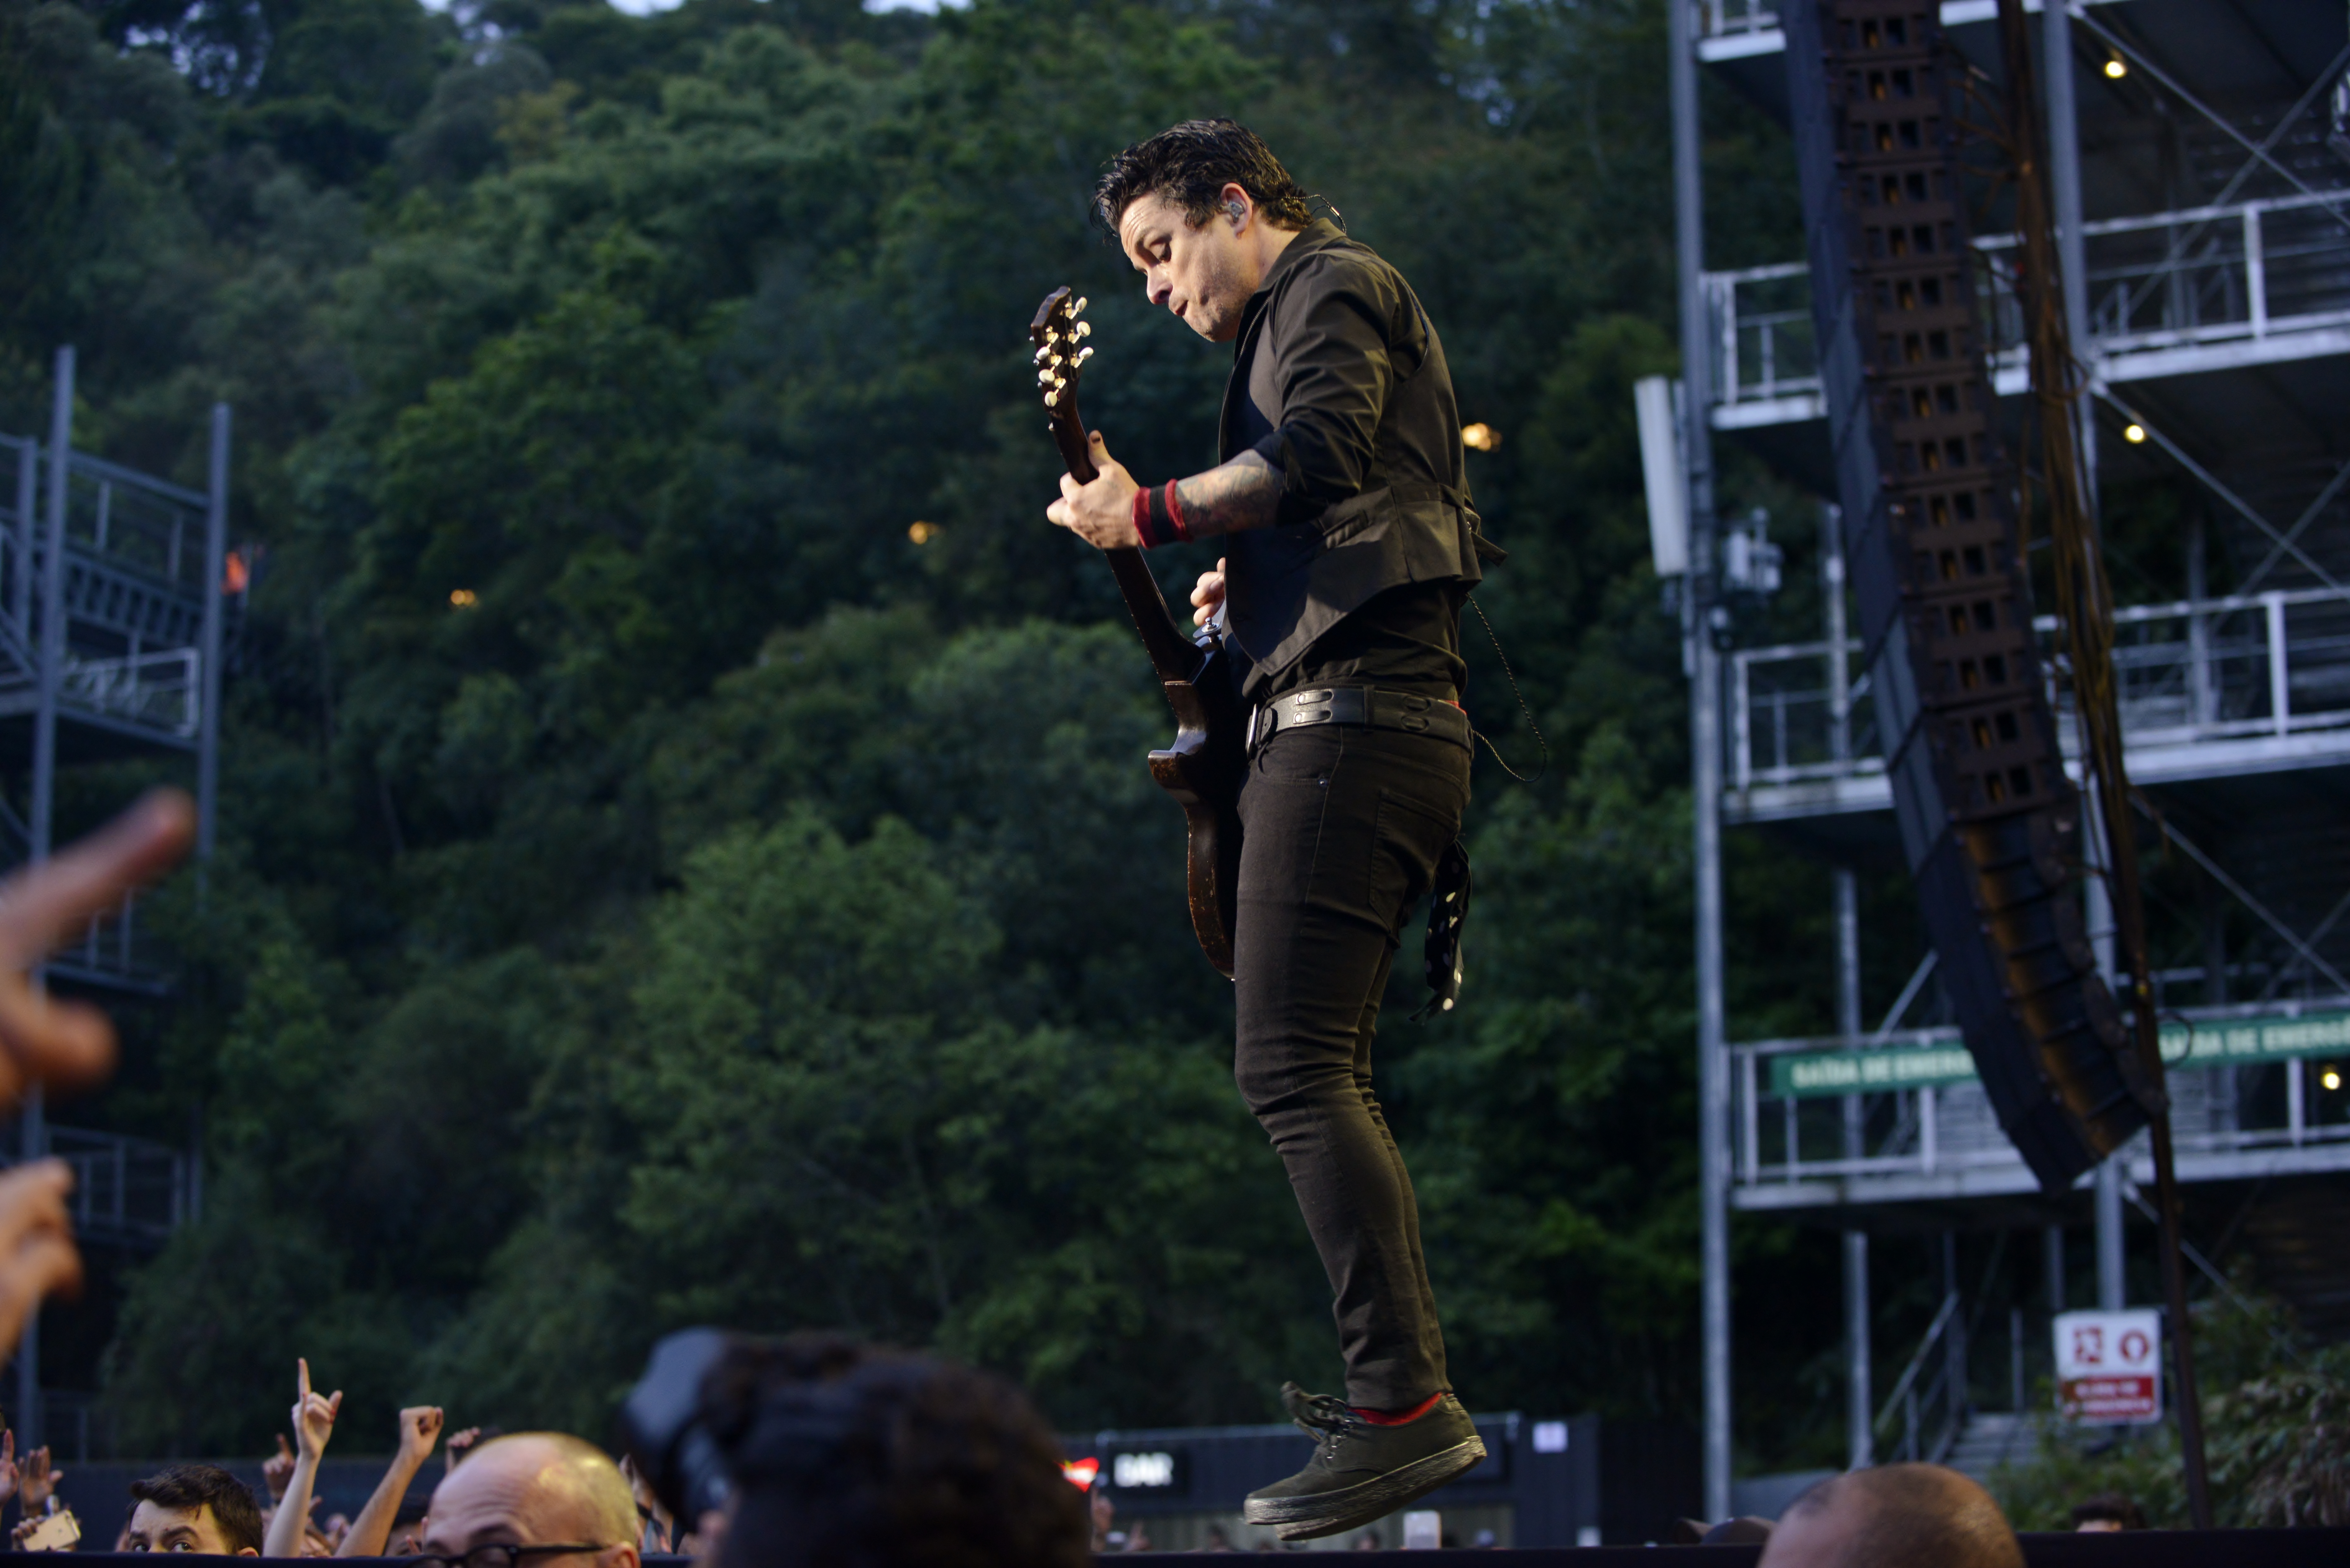
rock, rockroll, shows, performance, entertainment, stage, tree, event, performing arts, crowd, public event, concert, recreation, musician, music, performance art, fun